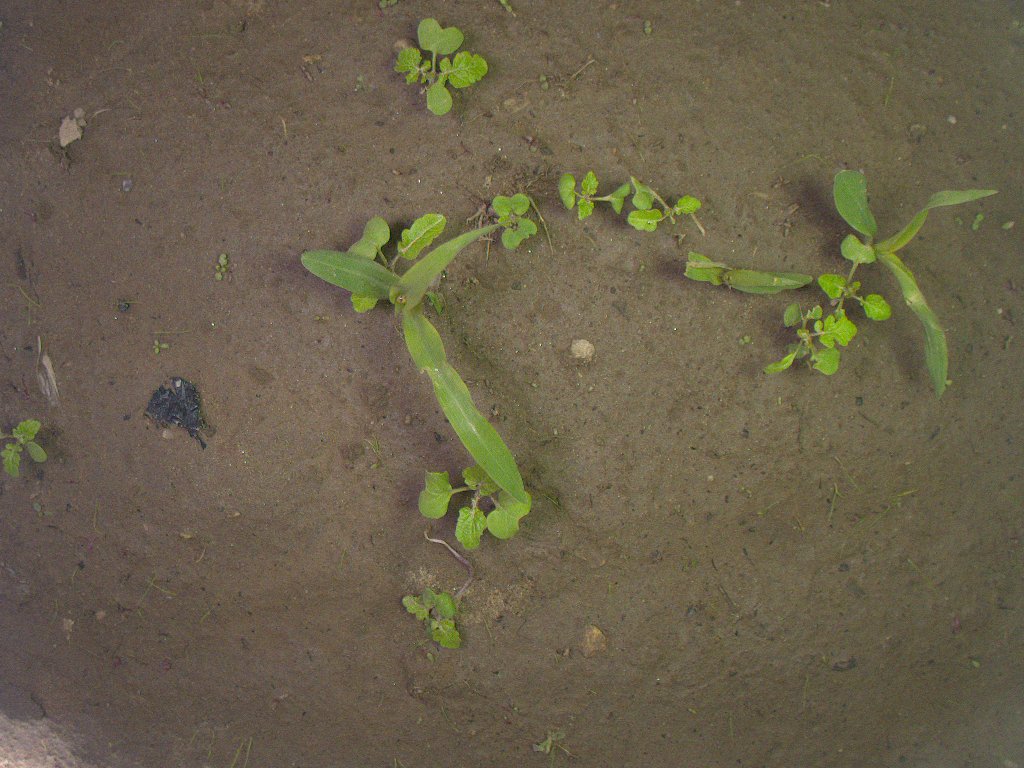
Crop: maize
Objects: maize, maize, maize, stem_maize, stem_maize, stem_maize